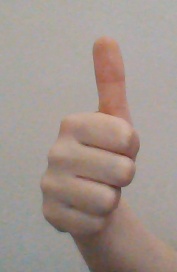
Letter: aleff